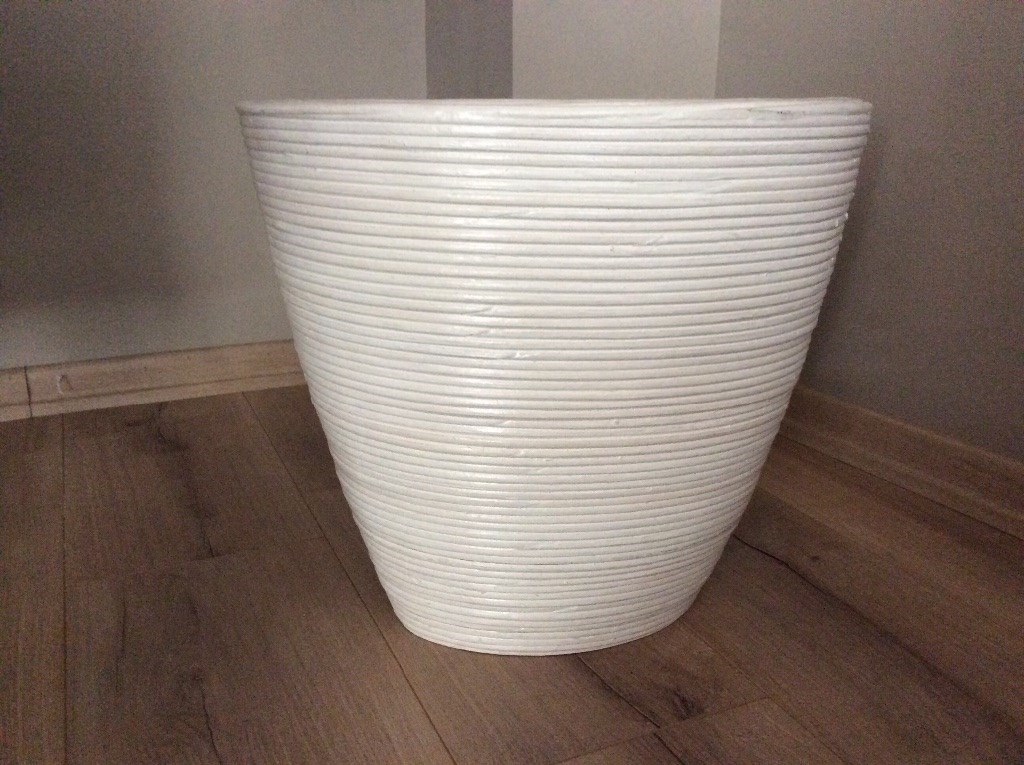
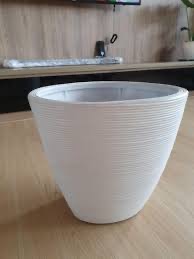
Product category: misc
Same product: yes